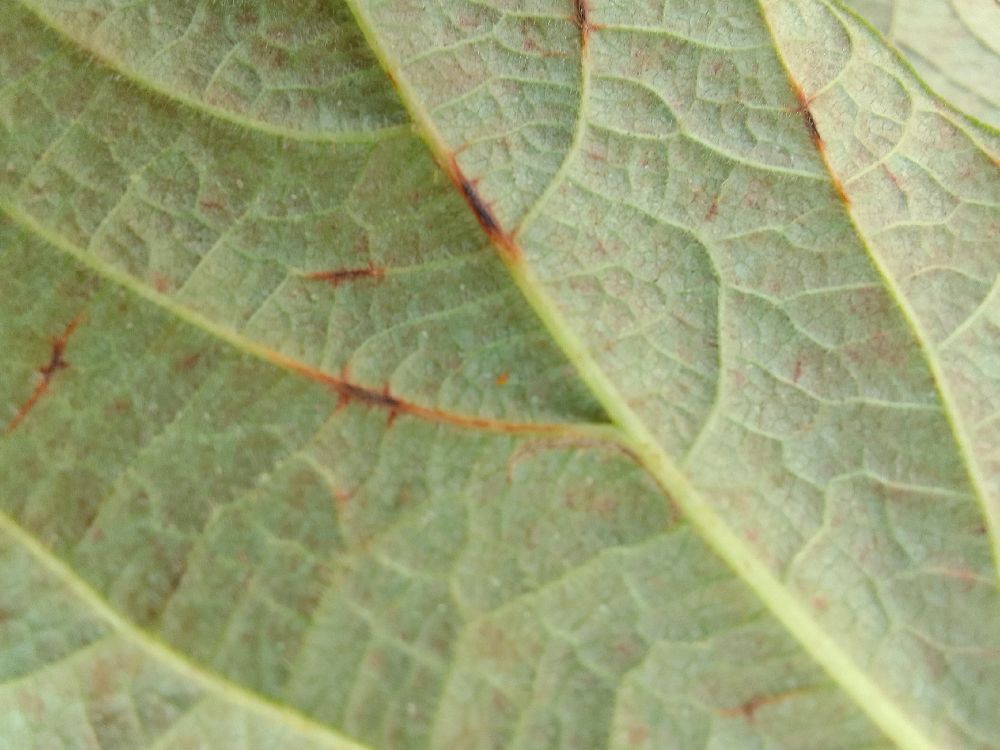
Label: anthracnose